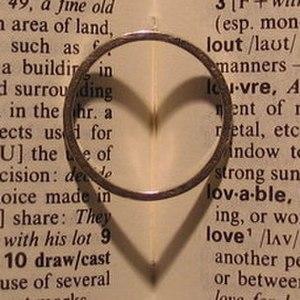
Le mariage est une union conjugale contractuelle et/ou rituelle, à durée illimitée, déterminée ou indéterminée, reconnue et encadrée par une institution juridique ou religieuse qui en détermine les modalités. Le terme désigne à la fois la cérémonie rituelle, l'union qui en est issue et l'institution en définissant les règles. C'est l'un des cadres établissant les structures familiales d'une société.